Timo Sarpaneva

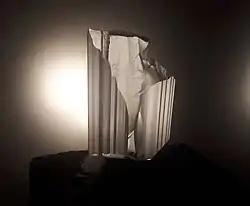
"The Year Zero" glass sculpture.

Sarpaneva made his and Finland's largest glass sculpture, "Ahtojää" ("Pack Ice," renamed from "Jäävuori", "Iceberg"), for the Finnish pavilion at Expo 67 in Montreal in 1967. It was then bought by the City of Tampere and remained in storage until 1988 when it was installed in the entrance lobby of the KoskiKeskus shopping mall opened in downtown Tampere in March of that year. The 12 m (36 ft.) long and 6.4 m (21 ft.) wide triangle is suspended from the ceiling and filled with 488, up to 1 m (3.3 ft.) high, faceted and noduled glass turrets. Sarpaneva expanded his original concept by attaching "Meren peili" ("Mirror of the Sea") below "Ahtojää", mirror panes interpreting the surface of the sea (the Baltic Sea is partly covered with ice around Finland in the winter, but ice-free in the summer), in order to reminisce on fluidity and the cycle of life, which also subsumed a Finnish take on the two manifestations of the country's denotative multitude of lakes – white ice in the winter and a blue mirror in the summer. Nordic art specialists often compared Sarpaneva's ability to capture light along with its hues to looking through ice beneath the sea.